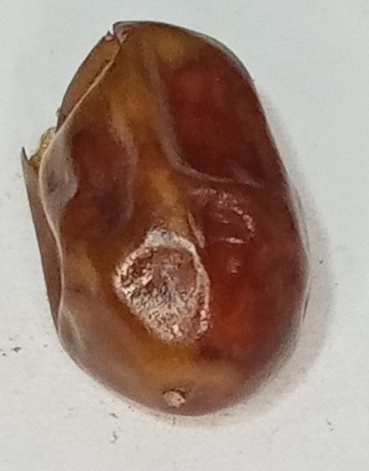
Variety: fasli-toto
Size: medium
Grade: grade-1